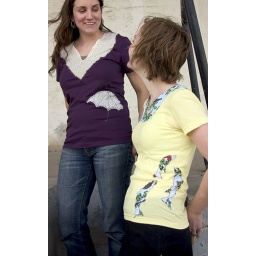
umbrella shirt with v in v collar and fish shirt with crest collar